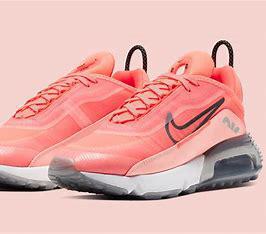
Brand: Nike
Model: Air Max 2090